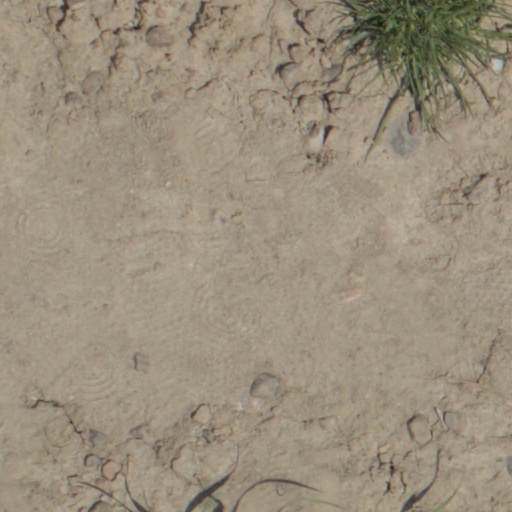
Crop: wheat